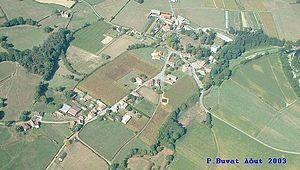
Photo aérienne d'Espiute
Espiute est une commune française, située dans le département des Pyrénées-Atlantiques en région Nouvelle-Aquitaine.